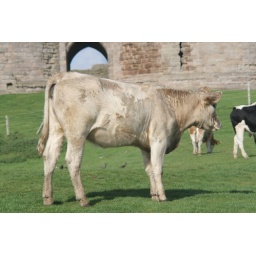
cow standing befor ruins of dunstanburgh castle in craster, northumbria/ u.k.